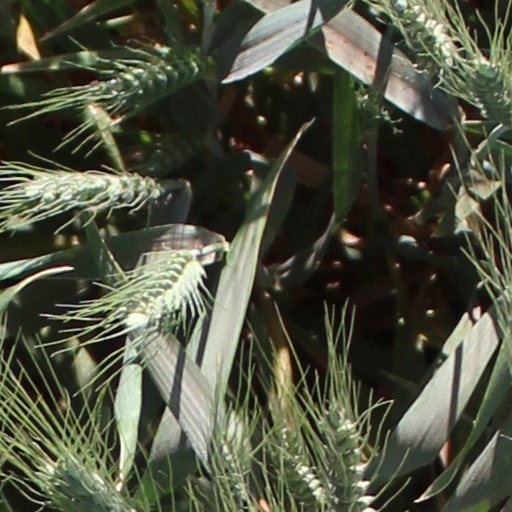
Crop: wheat